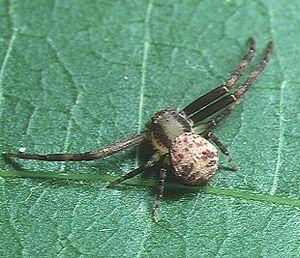
Ebelingia est un genre d'araignées aranéomorphes de la famille des Thomisidae.